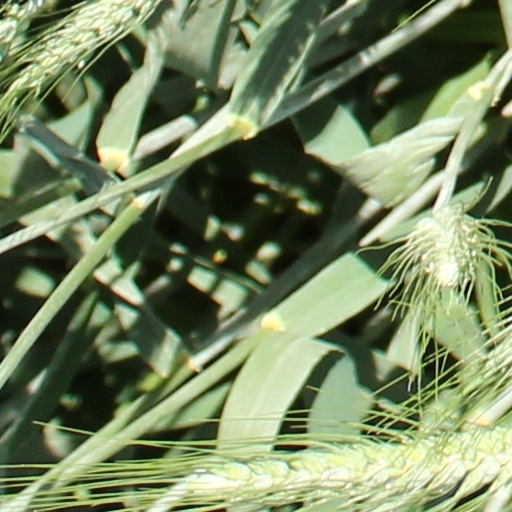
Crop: wheat